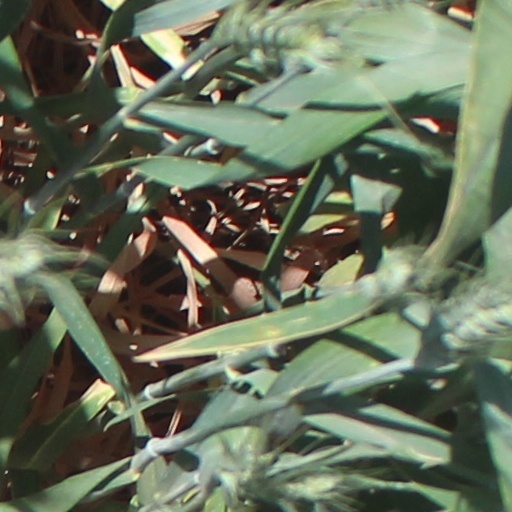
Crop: wheat